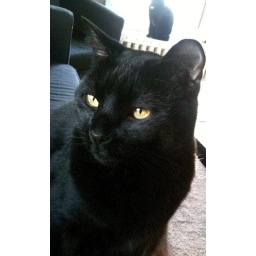
cat 1 and cat 2 in the window